Near Eastern bioarchaeology

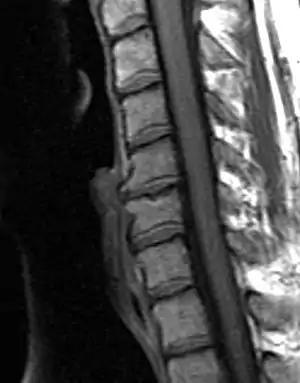
Cervical Spine MRI showing degenerative discs and bone spurs.

Degenerative changes observed on the intervertebral joints are not considered osteoarthritis (OA) strictly speaking, since OA only affects synovial joints, whereas intervertebral joints are amphiarthrodial, i.e. cartilaginous joints that allow for mild or minimal movement of the articulating elements. Nonetheless, osteoarthritis and spinal arthritis have a very similar manifestation and they are often grouped together in the bioarchaeological literature. Bioarchaeological and clinical studies have demonstrated that the manifestation of spinal arthritis is linked to factors such as age, sex, body size, mechanical stress, bipedal posture, and others. As with OA, spinal arthritis has been traditionally used in bioarchaeological studies to explore different aspects of social and cultural parameters.